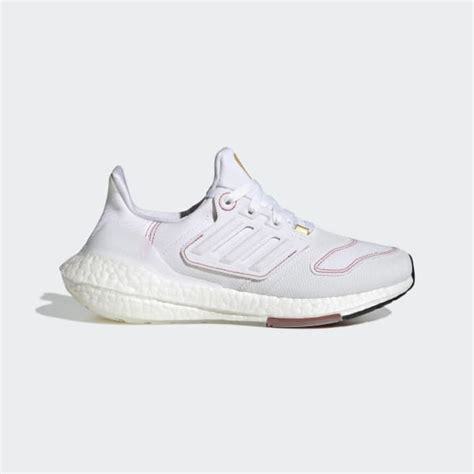
Brand: Adidas
Model: Ultraboost 22